Dimitri Cavaré

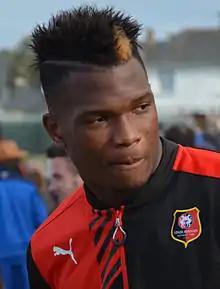
Cavaré with Rennes in 2015

Dimitri Kévin Cavaré (born 5 February 1995) is a Guadeloupean professional footballer who plays as a right-back for Turkish club Ümraniyespor and the Guadeloupe team.